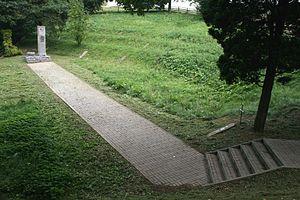
Le camp de concentration de Szebnie était un camp de concentration instauré par le régime nazi du Troisième Reich dans la ville de Szebnie, à 10 km à l'est de Jasło, sur le territoire semi-colonial du gouvernement général dans la partie sud-est de la Pologne occupée.